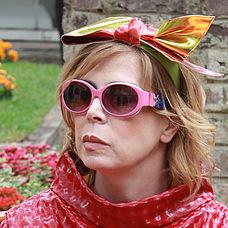
Age: 49